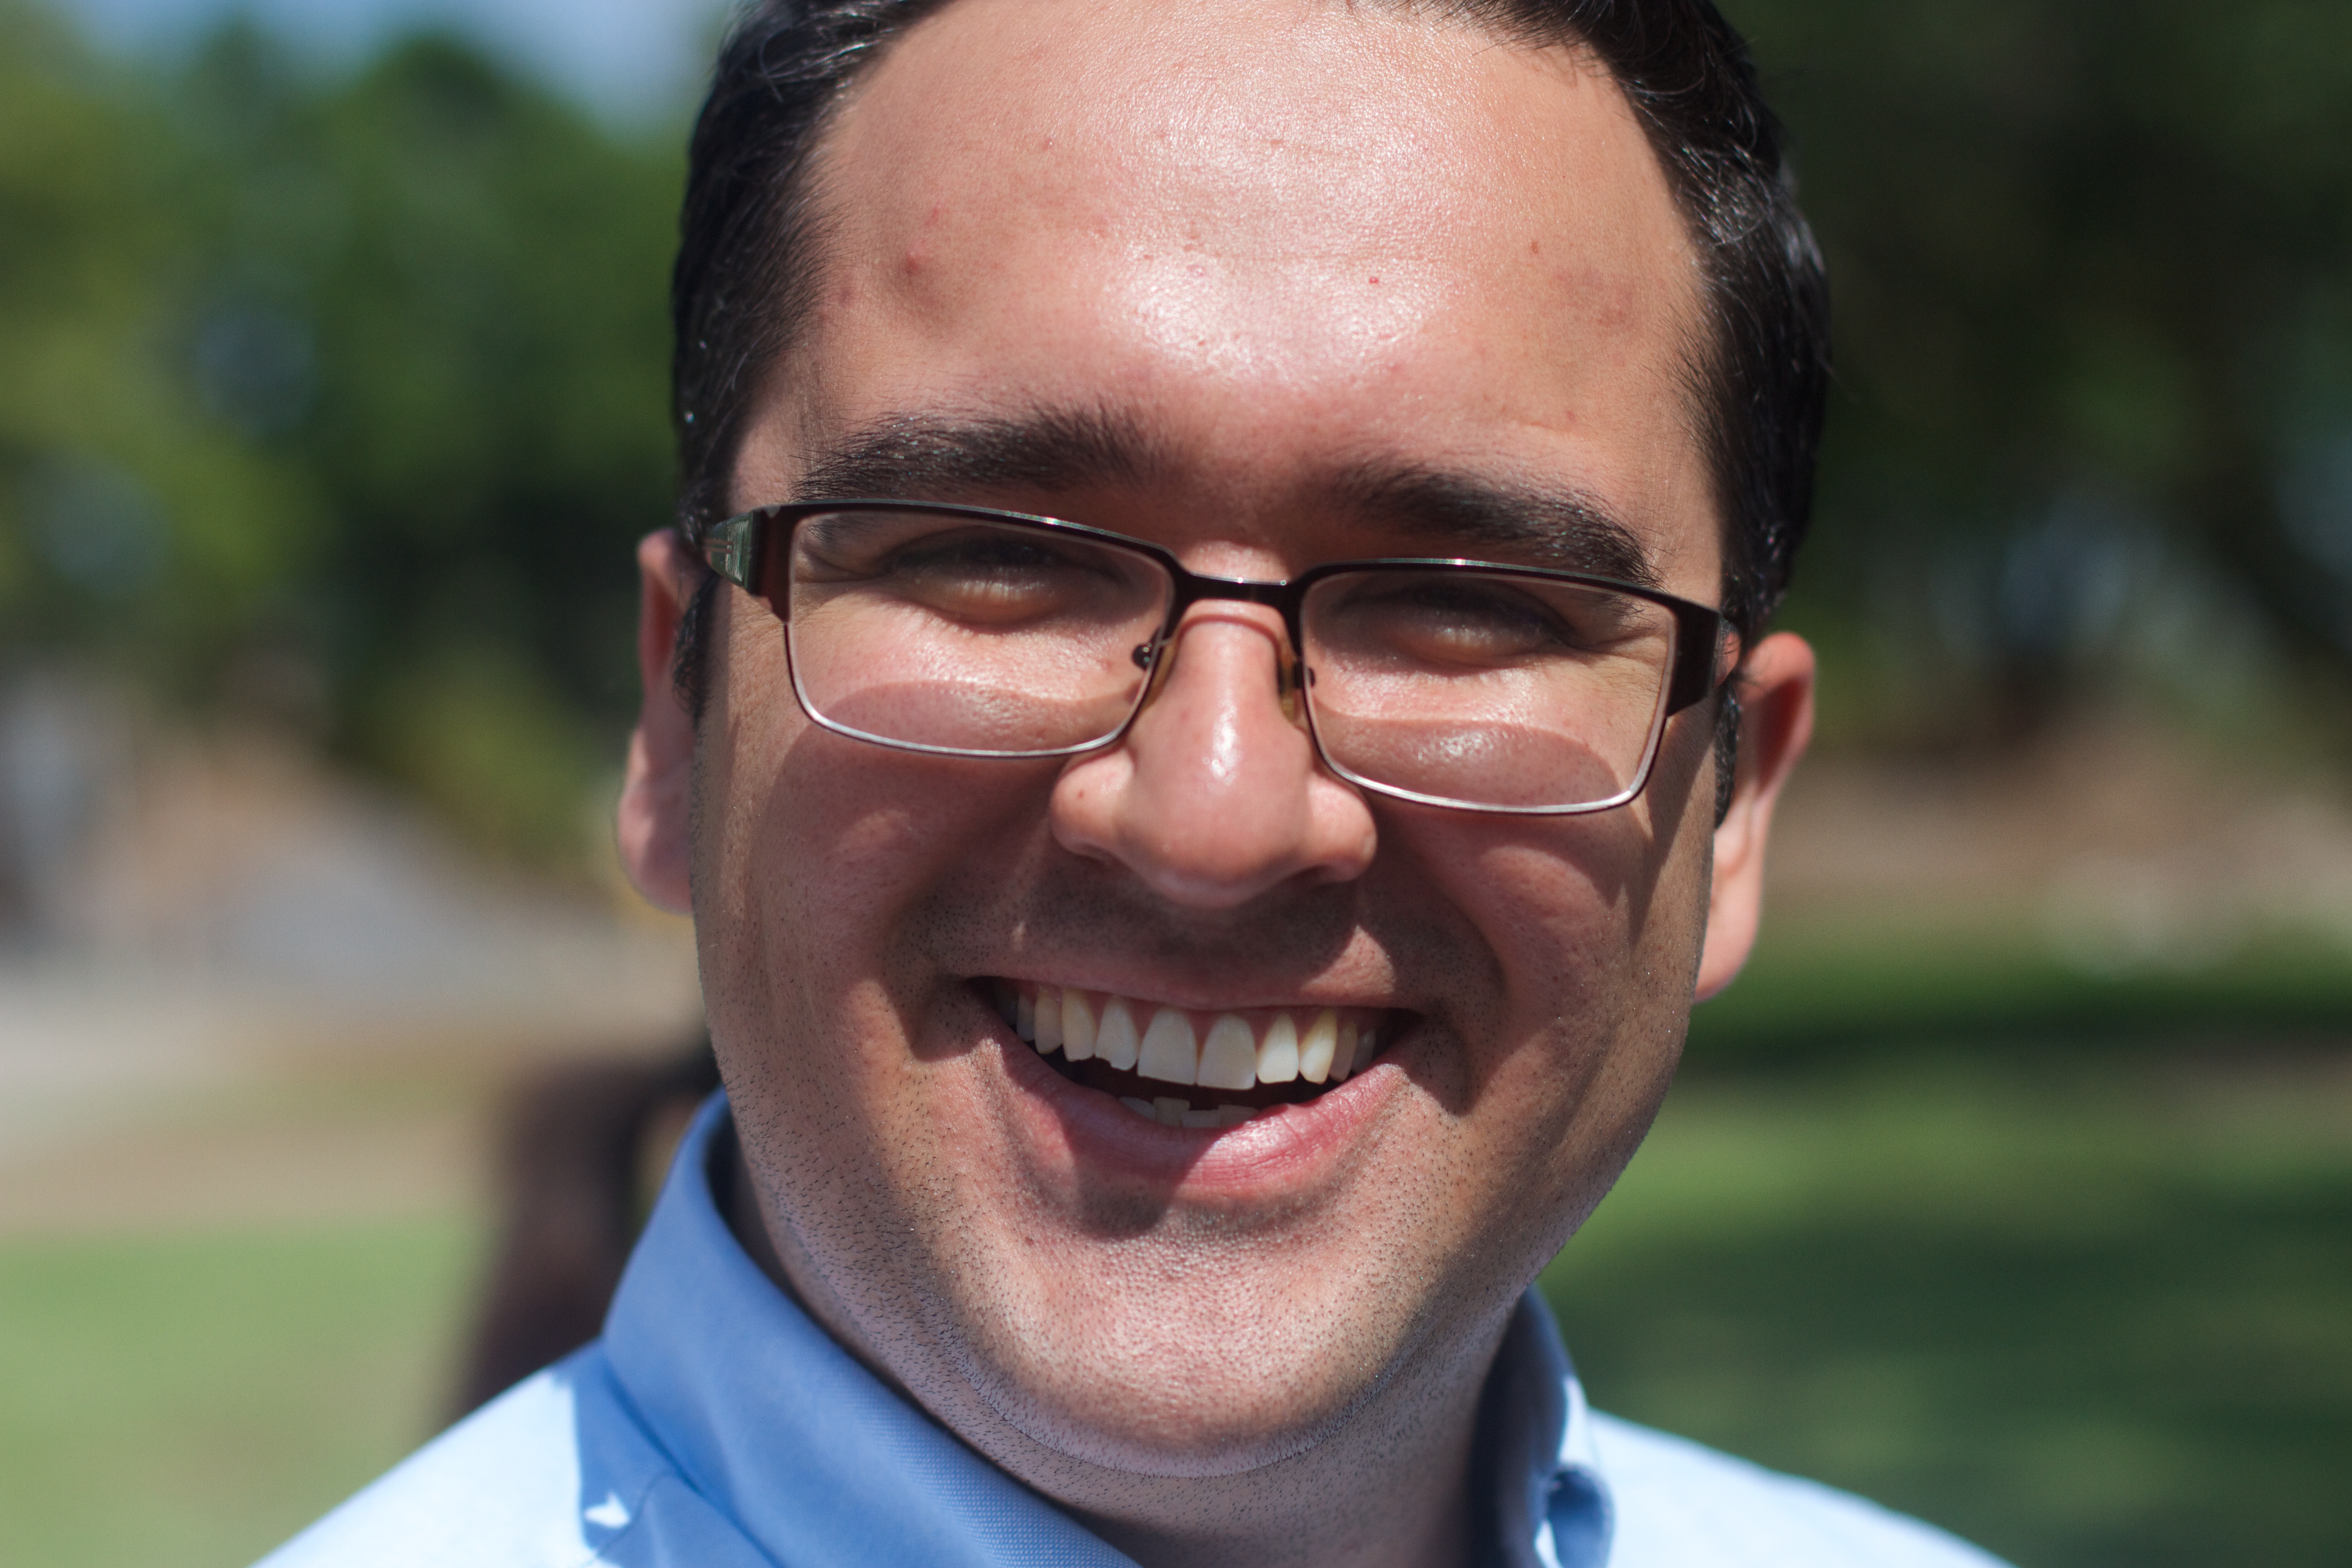
man, person, people, male, portrait, facial expression, hairstyle, smile, senior citizen, close up, sunglasses, eye, glasses, portrait photography, facial hair, vision care